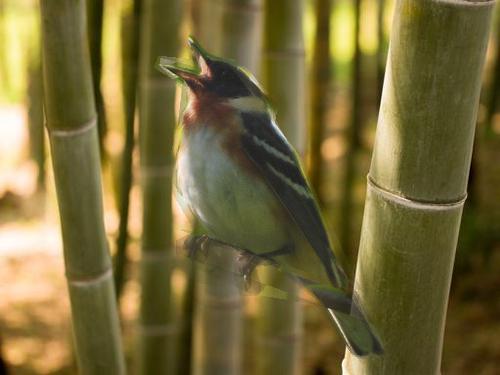
Bird species: Bay_breasted_Warbler
Bird type: landbird
Background: land